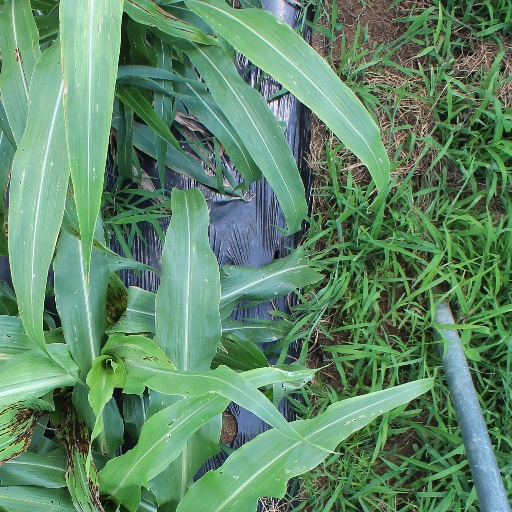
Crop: sorghum